John Boyle (congressman)

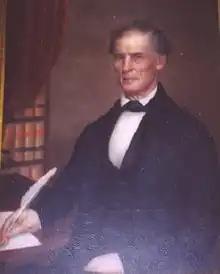
Judicial portrait of John Boyle, c. 1834.

John Boyle (October 28, 1774 – February 28, 1834) was an American politician and judge who was a U.S. representative from Kentucky from 1803 to 1809. He was chief justice of the Kentucky Court of Appeals (now the Kentucky Supreme Court) from 1810 to 1826, and finally a United States district judge of the United States District Court for the District of Kentucky from 1826 to 1834.